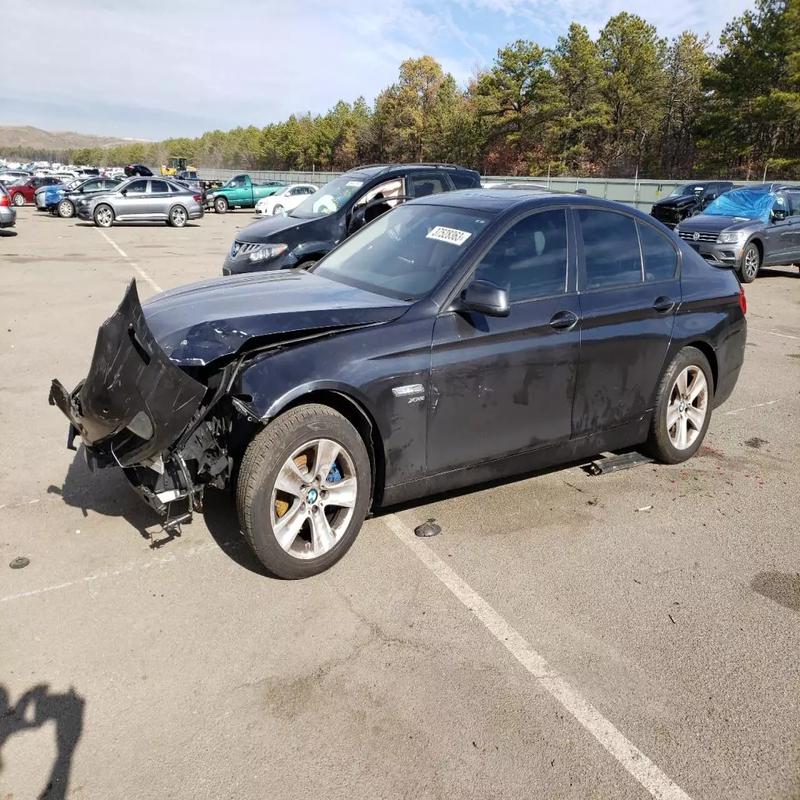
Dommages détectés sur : plaque d'immatriculation avant, pare-choc avant, feu avant droit, feu avant gauche, capot, aile avant droite, aile avant gauche, porte avant gauche, porte arrière gauche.
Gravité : majeur